Ferrocenophanes

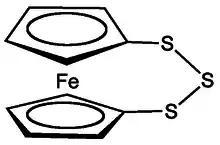
1,2,3-Trithio[3] ferrocenophane

For ferrocenophanes, the number of bridging atoms is indicated by a number in square brackets before its name. For example, [2] ferrocenophanes are ferrocenophanes with two bridging atoms. Ferrocenophane with a higher number of atoms in the bridge are given the corresponding number. In case of multiple bridges, the number of the respective bridging atoms is indicated analogously in several brackets, for example a ferrocenophane with two bridges each containing three atoms is referred to as [3] [3] ferrocenophane.